Albania in the Eurovision Song Contest 2017

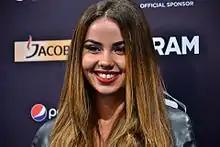
Lindita during a press meet and greet at the Eurovision Song Contest 2017.

The Eurovision Song Contest 2017 took place at the International Exhibition Centre in Kyiv, Ukraine, and consisted of two semi-finals held on 9 and 11 May, respectively, and the grand final on 13 May 2017. According to the rules, all participating countries, apart from the host nation and the "Big Five", consisting of , , , and the , were required to qualify from one of the two semi-finals to compete for the grand final, although, the top 10 countries from the respective semi-final progress to the grand final of the contest.